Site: brandenburg
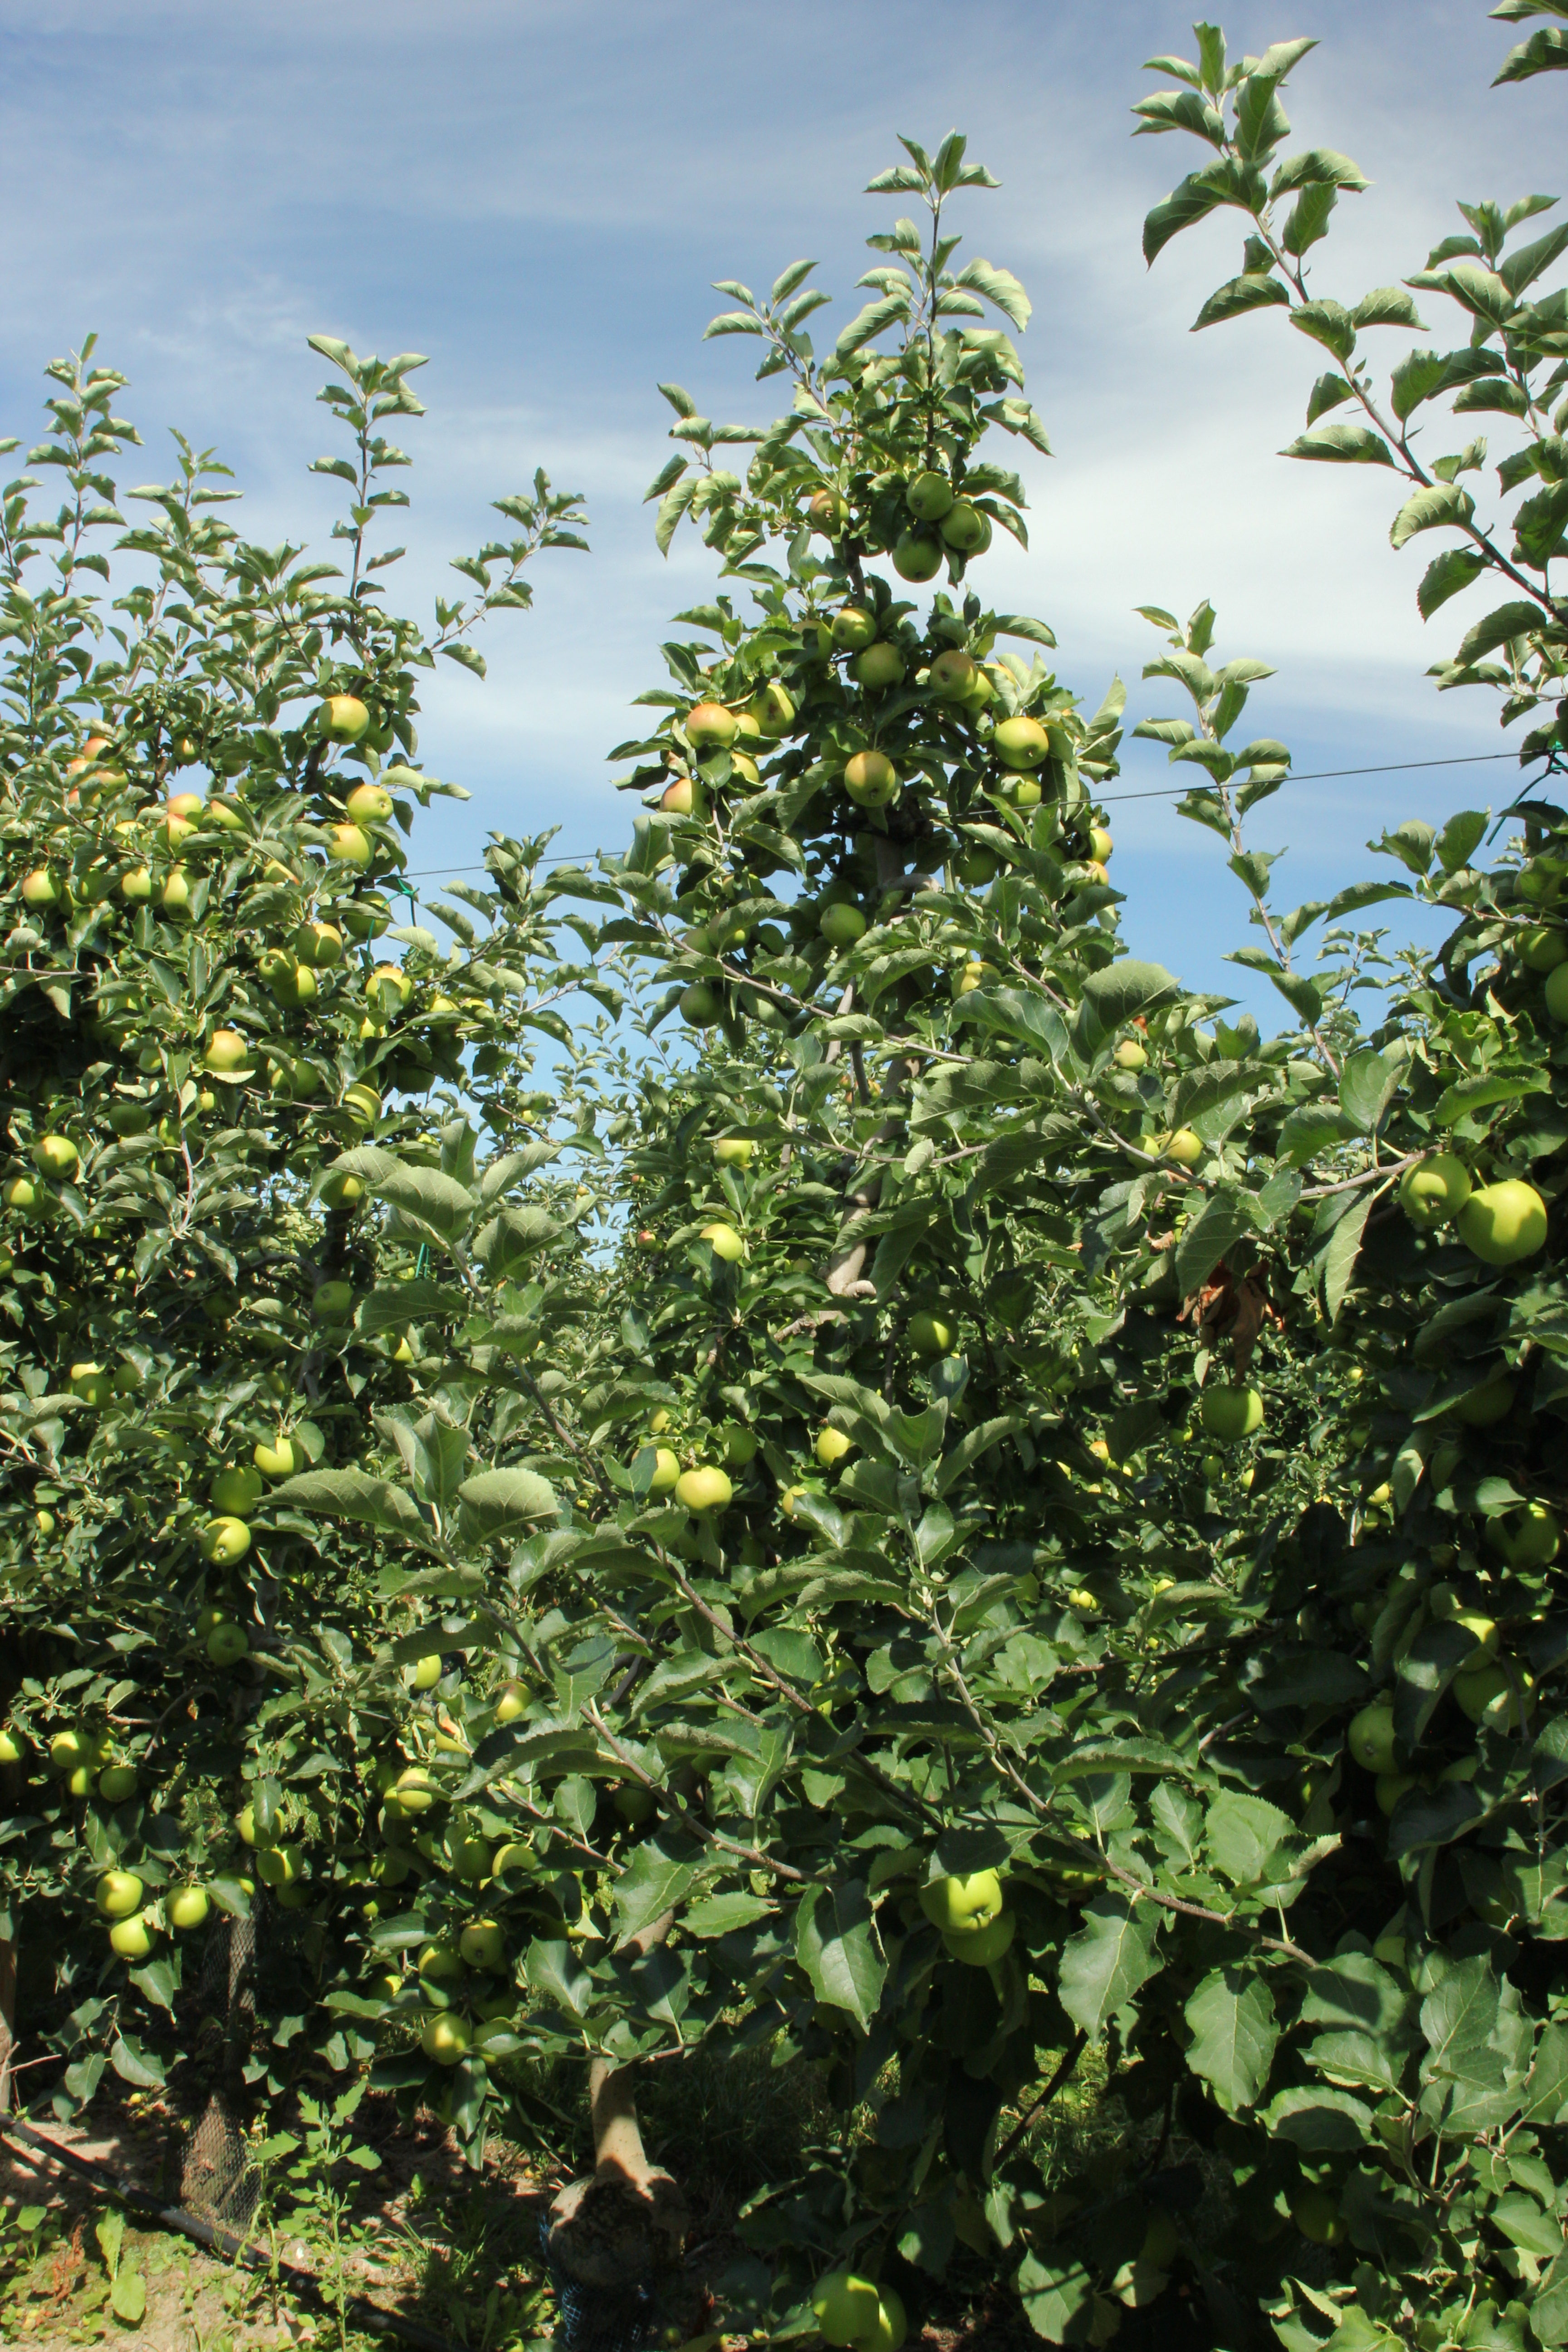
Growth stage (BBCH 77): Development of fruit